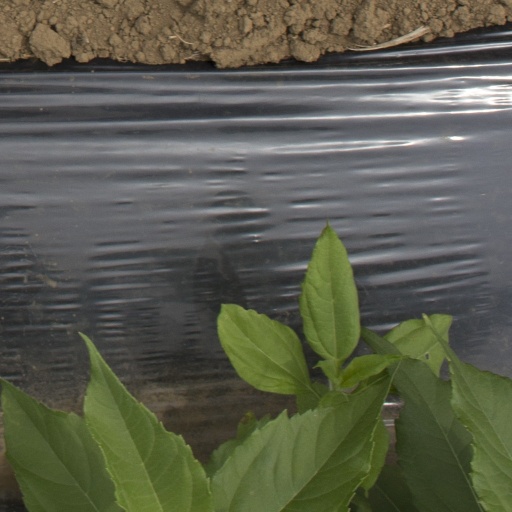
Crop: Jerusalem artichoke